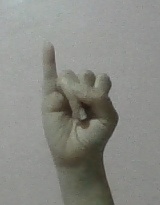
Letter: meem